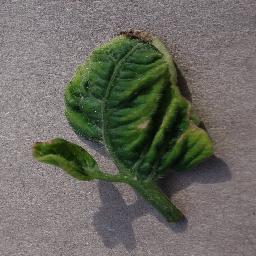
Label: Tomato___Tomato_Yellow_Leaf_Curl_Virus